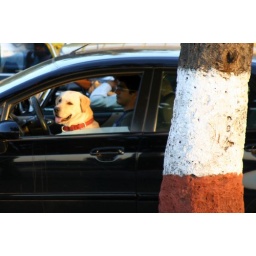
dog in a car